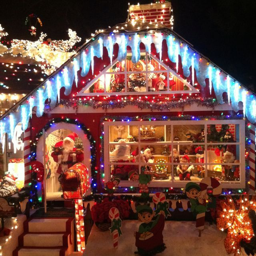
my gazebo would be perfect for this !